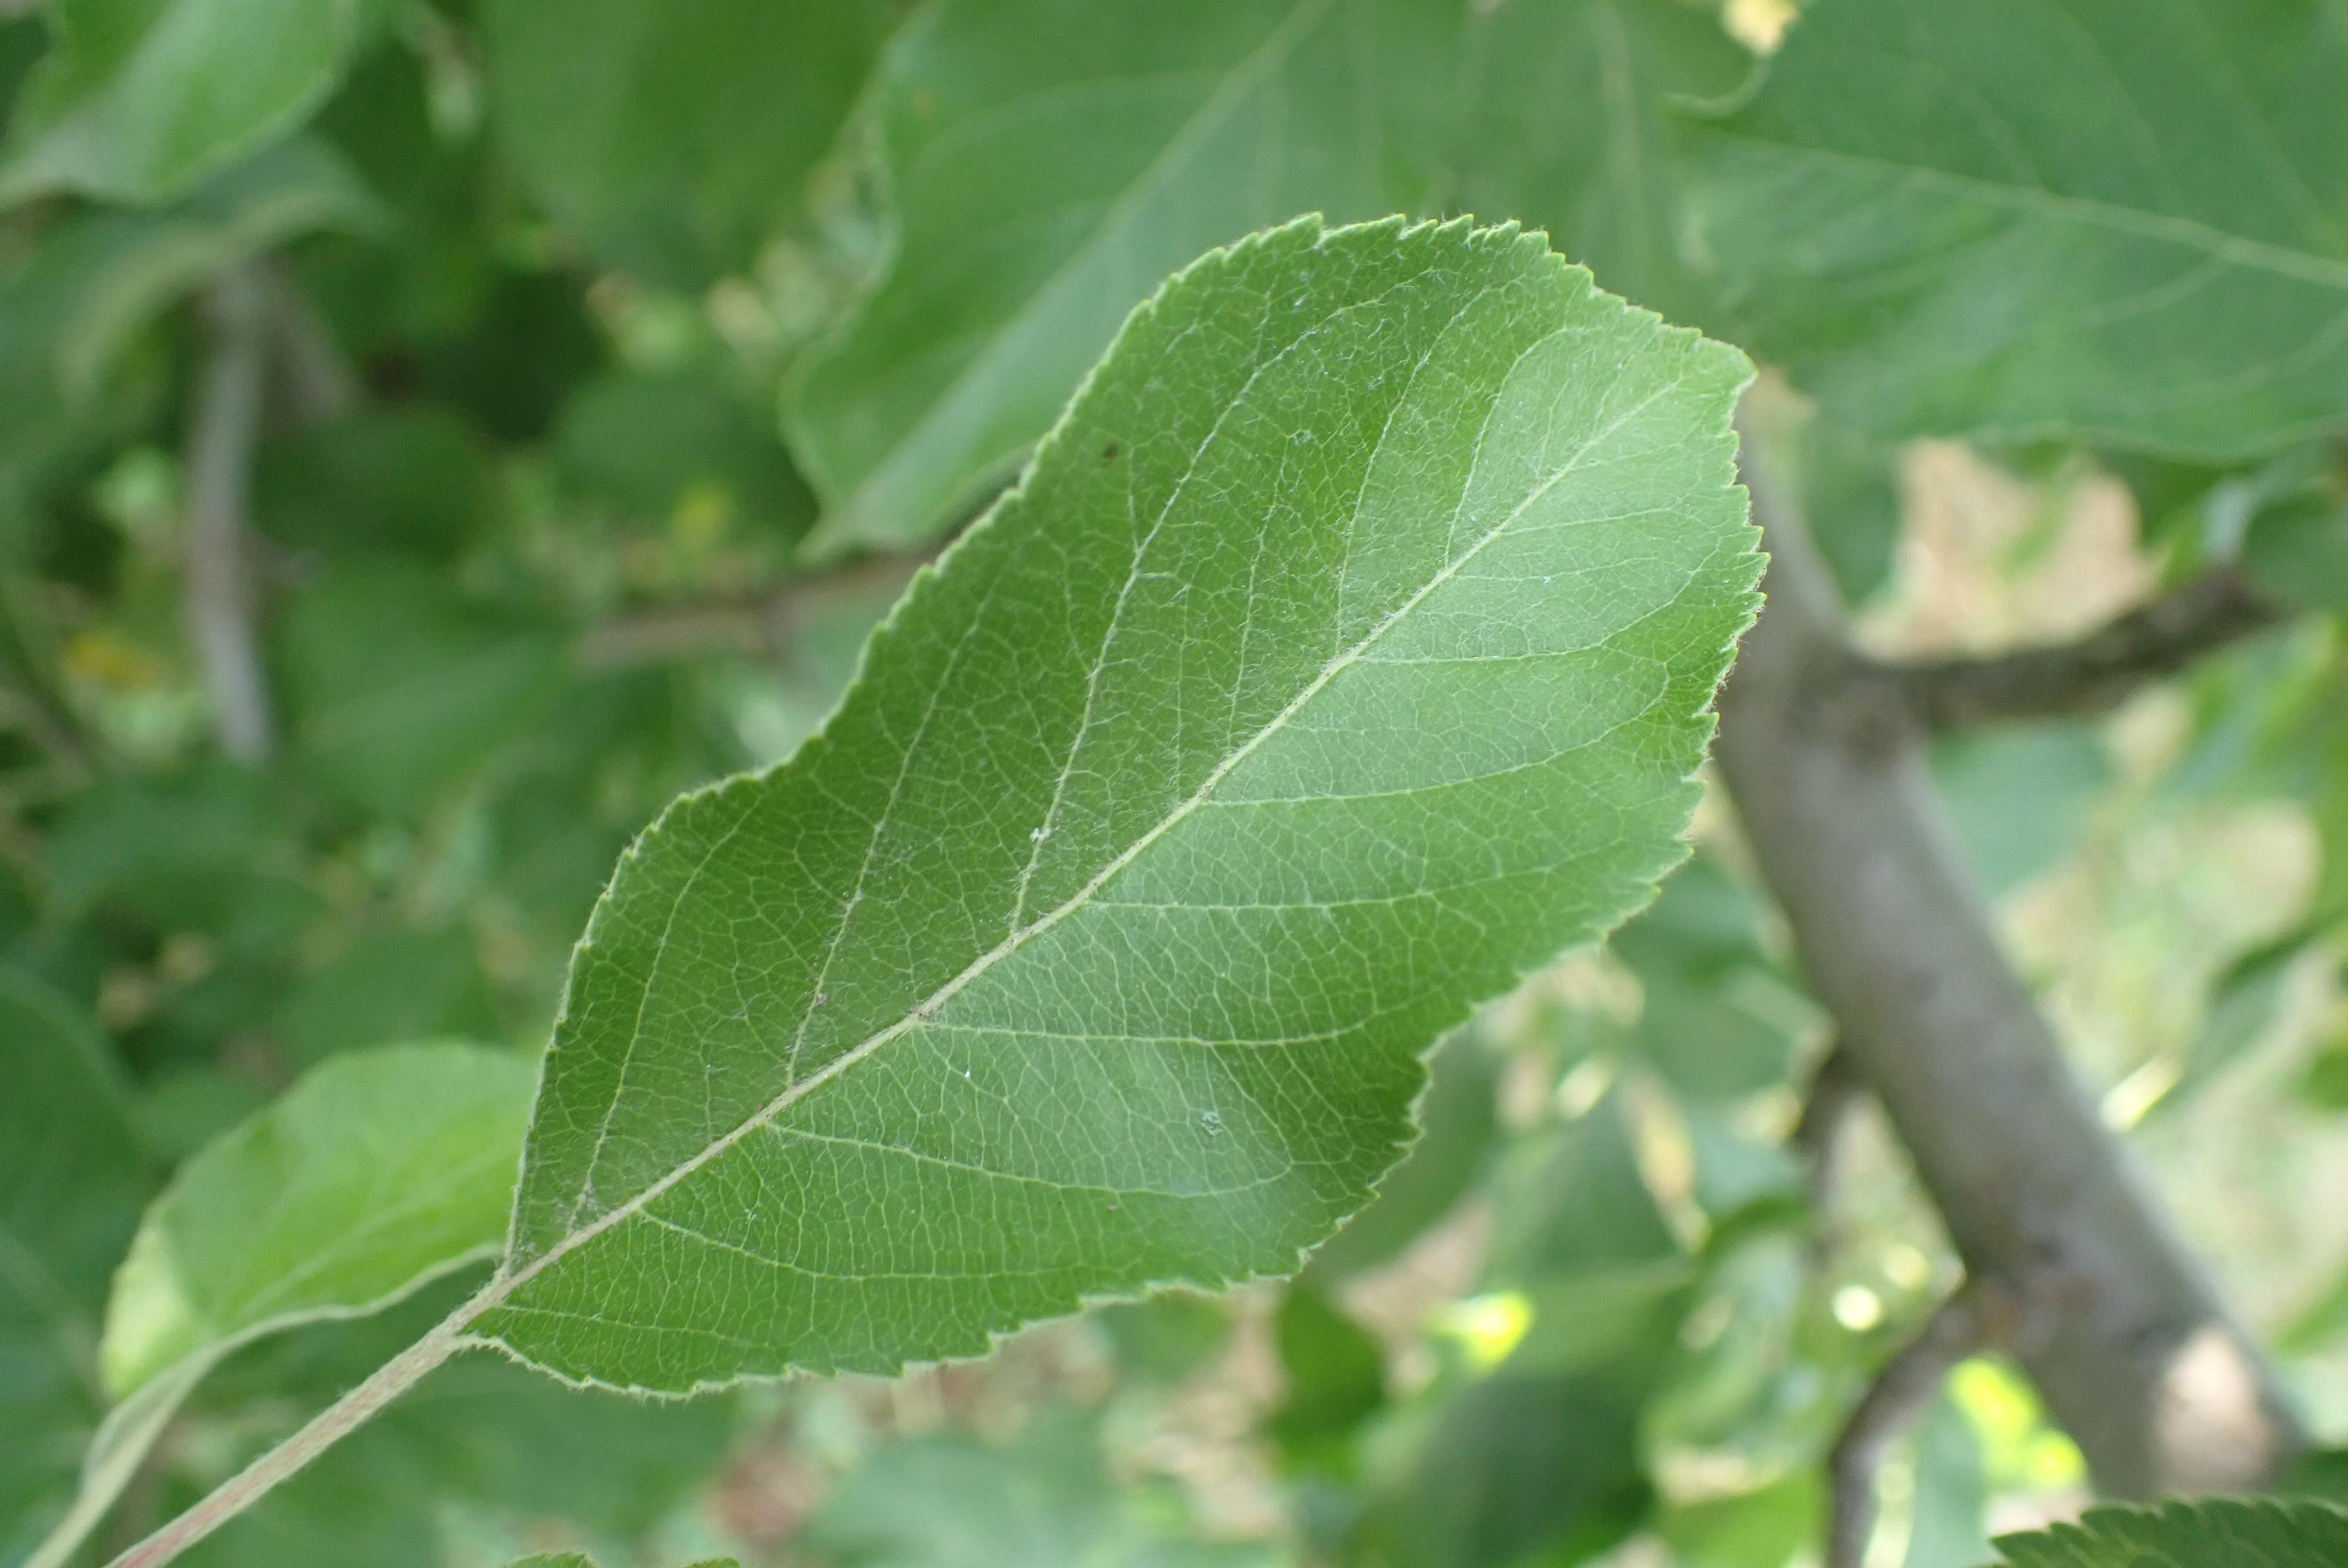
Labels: healthy